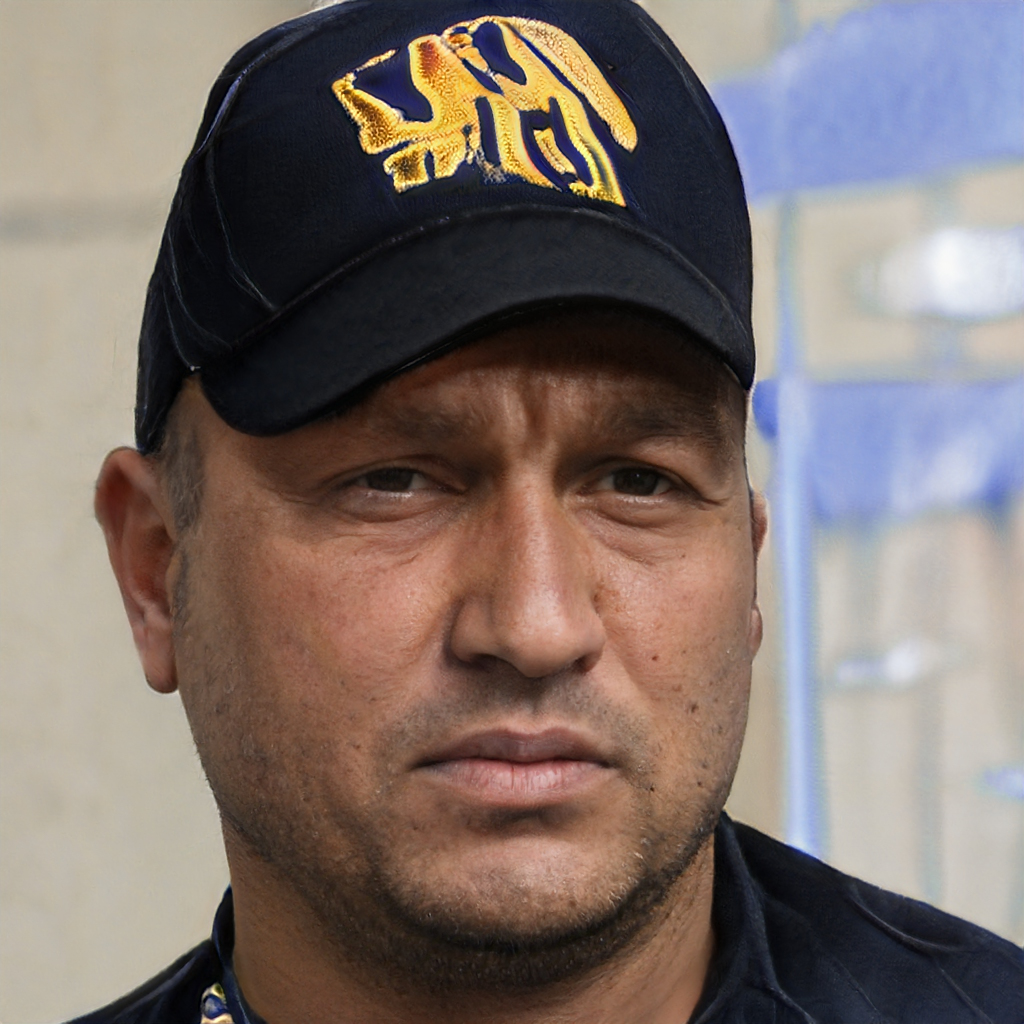
Gender: Male